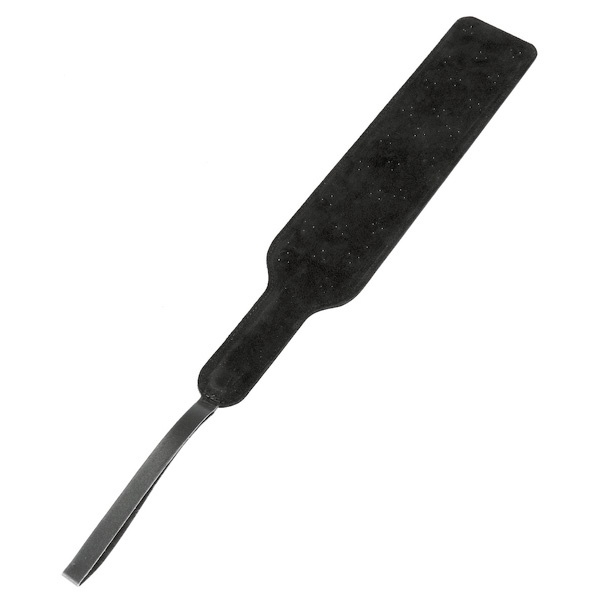
Paddle With Spikes
Genuine leather paddle with thin nail spikes. Length: 15.5 Inches Washing: Wipe down Colour: Black Flexibility: Firm For Who: Both Material: Leather Brand: Rimba Size: 15.5 Inches x 3 Inches
Brand: Rimba
Category: Sporting Goods > Athletics > Boxing & Martial Arts > Boxing & Martial Arts Training Equipment > Punching & Training Bags > Punching & Training Punch Pads